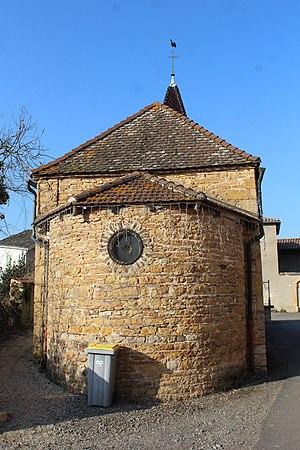
Chapelle Saint-Roch située à Dracé-lès-Ollières, hameau de Crêches-sur-Saône.
Crêches-sur-Saône est une commune française située dans le département de Saône-et-Loire en région Bourgogne-Franche-Comté.